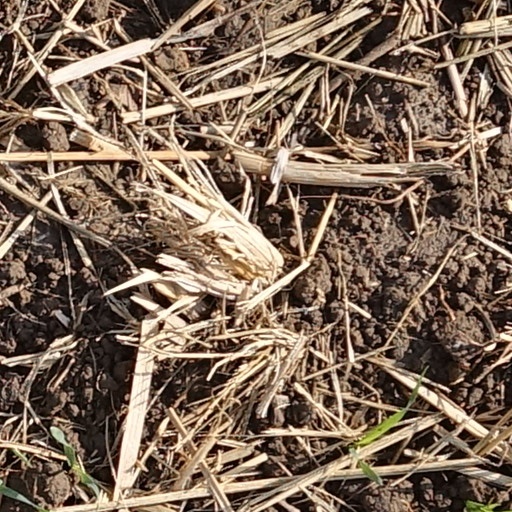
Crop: wheat